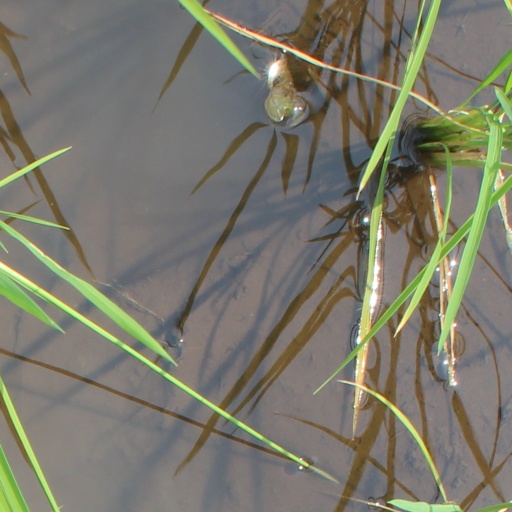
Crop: rice